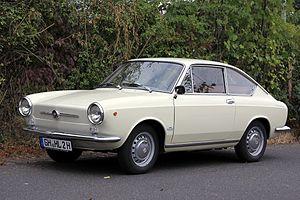
Pirin-Fiat est une marque commerciale automobile bulgare. Elle fut créée en 1966 pour une durée contractuelle initiale de cinq ans. Elle cessa toute activité en 1971.